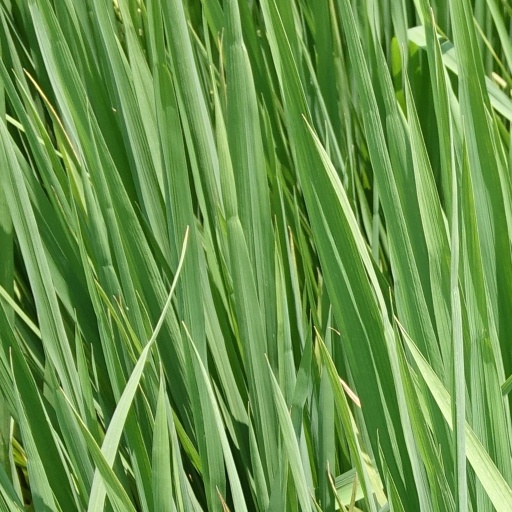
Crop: rice